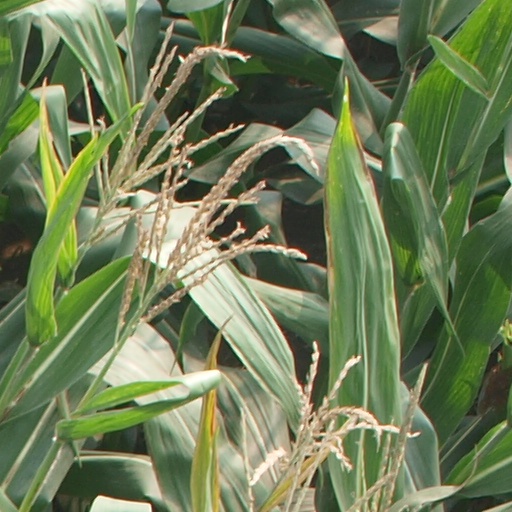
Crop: maize; corn